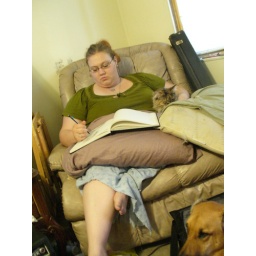
a picture of me busy sketching away, my dog in the bottom and my cat peeking from beside me.